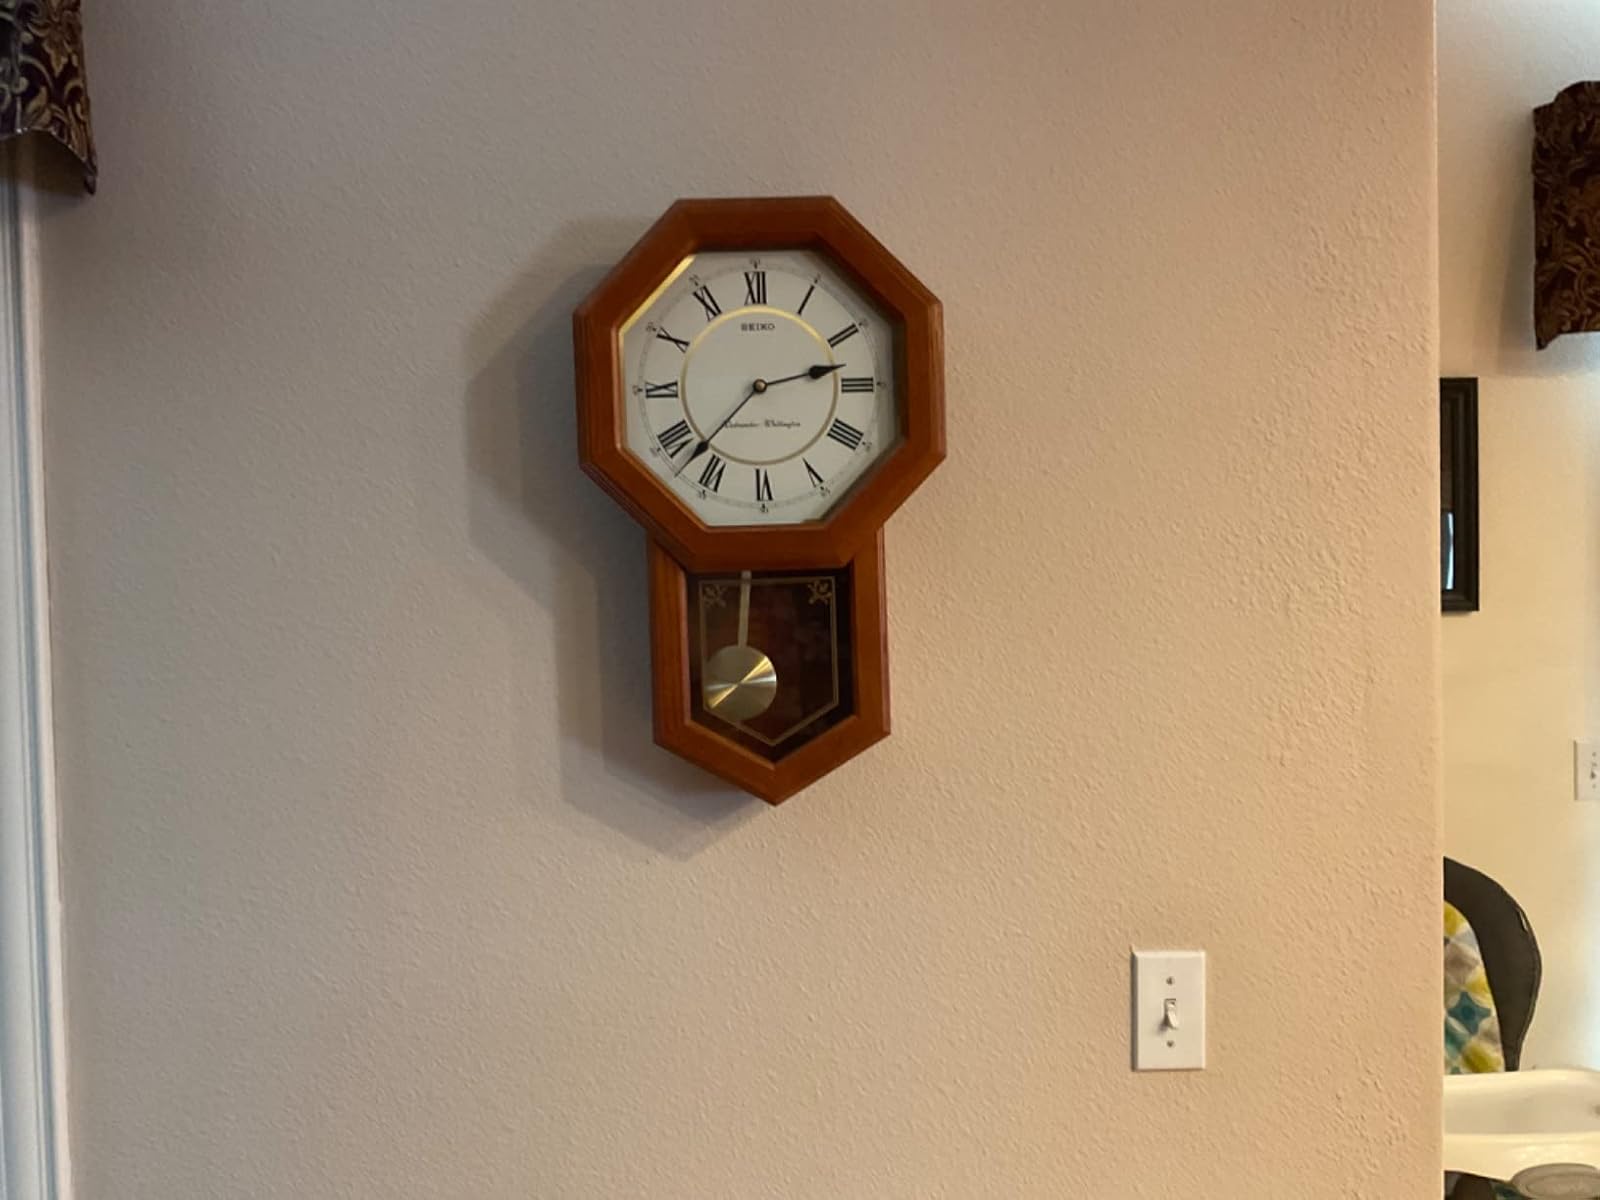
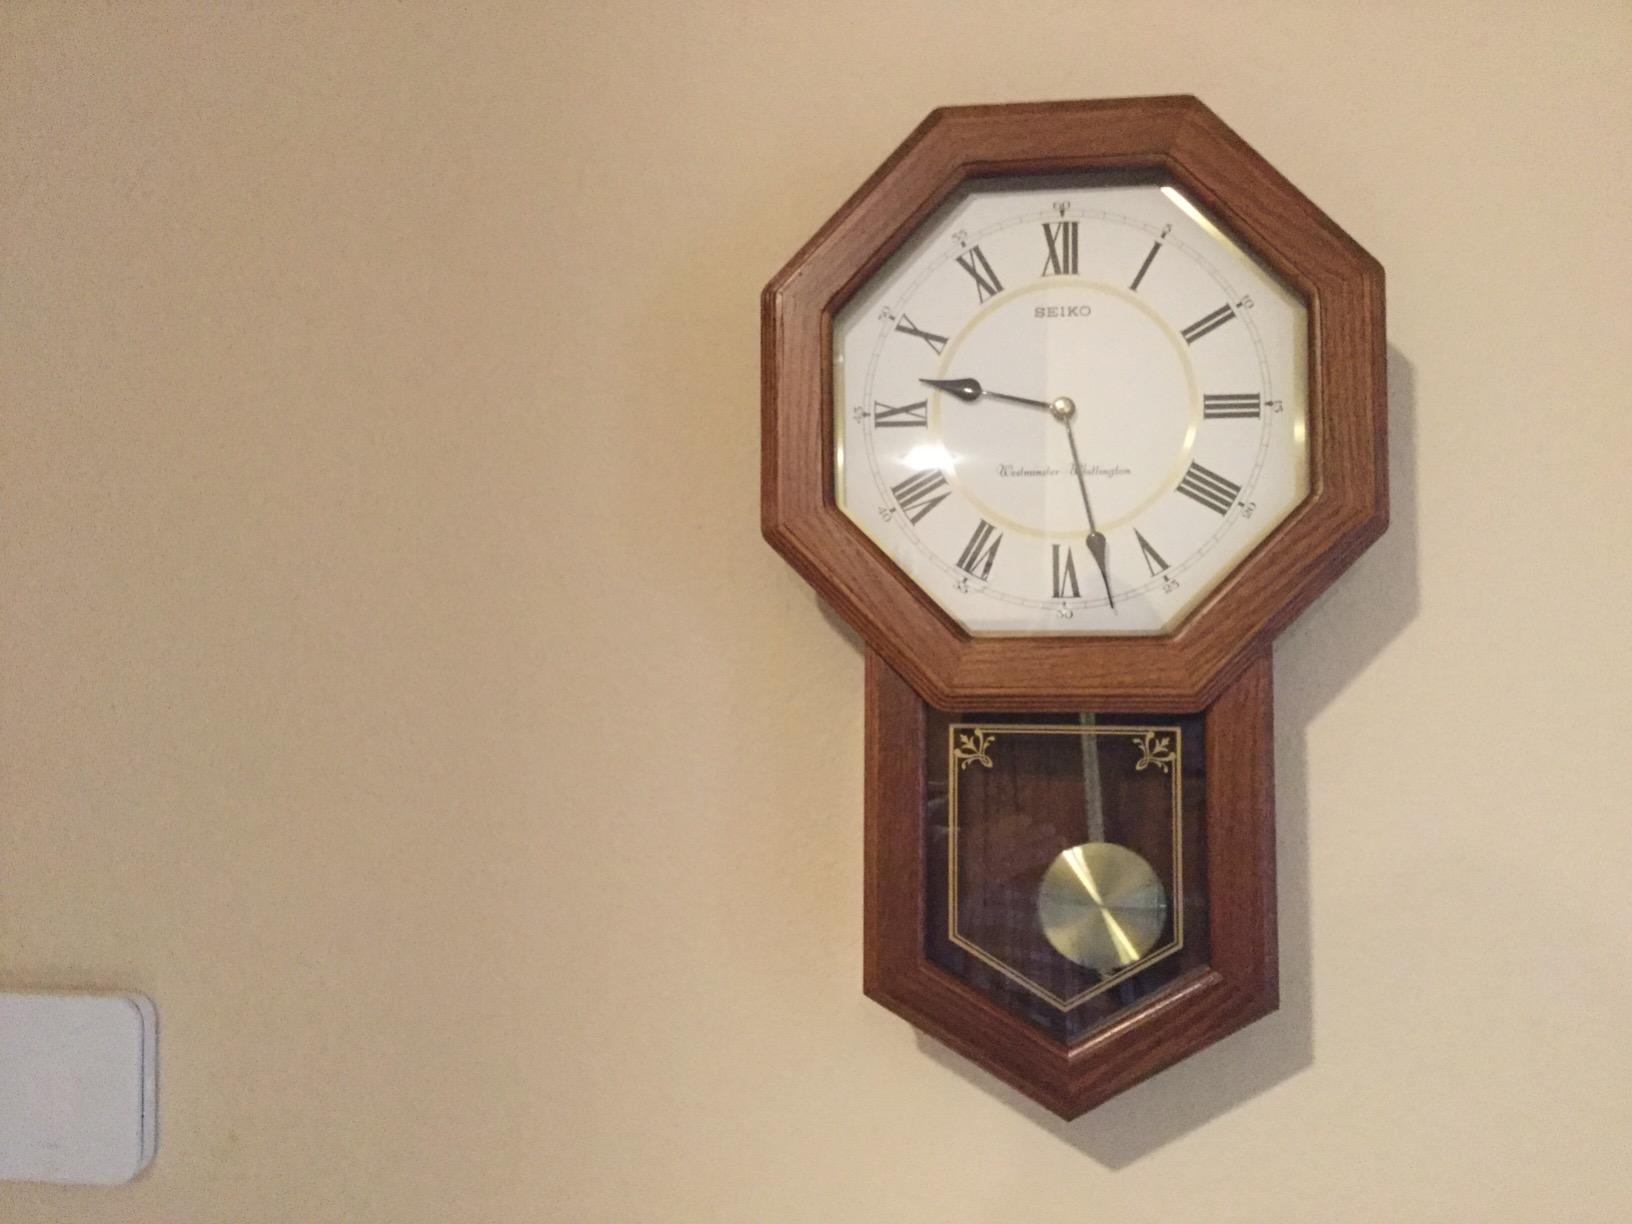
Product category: clock
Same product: yes